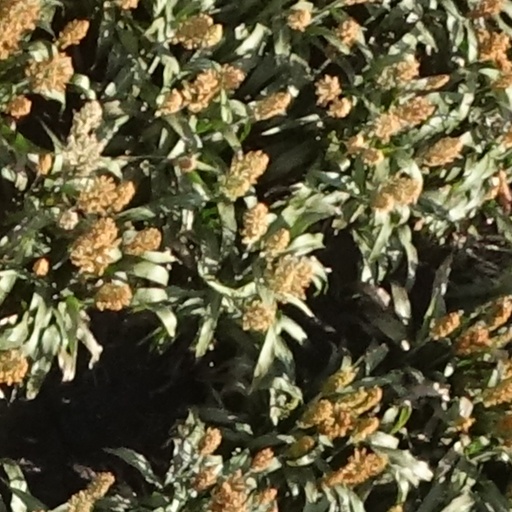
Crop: sorghum